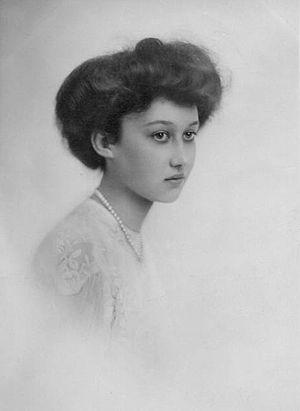
La princesse Hilda Sophie Marie Adélaïde Wilhelmine de Luxembourg, née le 15 février 1897 au château de Berg, à Colmar-Berg, dans le grand-duché de Luxembourg et décédée le 8 septembre 1979 dans le même château, est une princesse de Luxembourg, fille de Guillaume IV et de l’infante Marie-Anne de Portugal.
Depuis la création du grand-duché de Luxembourg en 1815, plusieurs héritiers se sont succédé pour la Couronne. Ils portent le titre de grand-duc héritier.